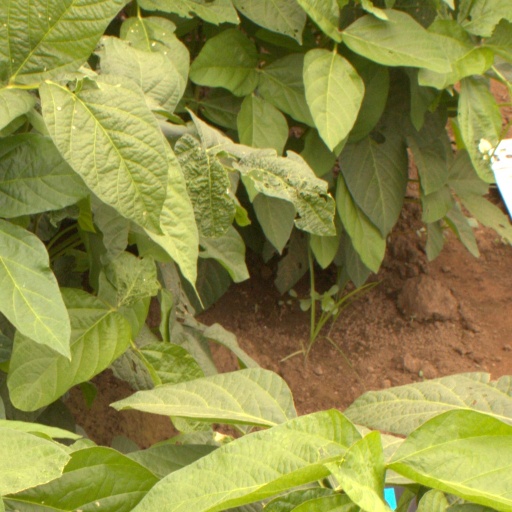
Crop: soybean